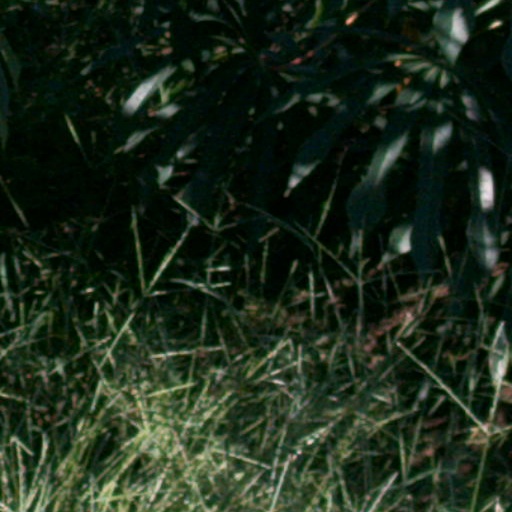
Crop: cassava